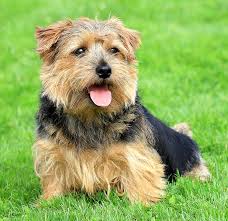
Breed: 203-n000027-Norfolk_terrier